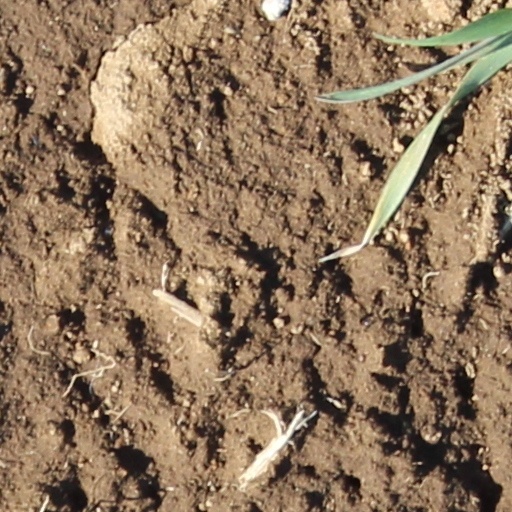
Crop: wheat